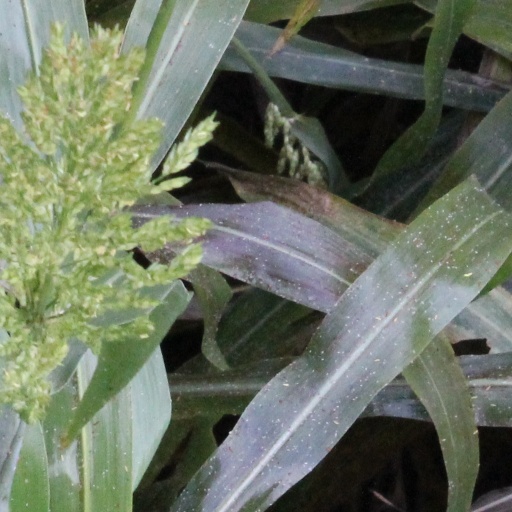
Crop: sorghum